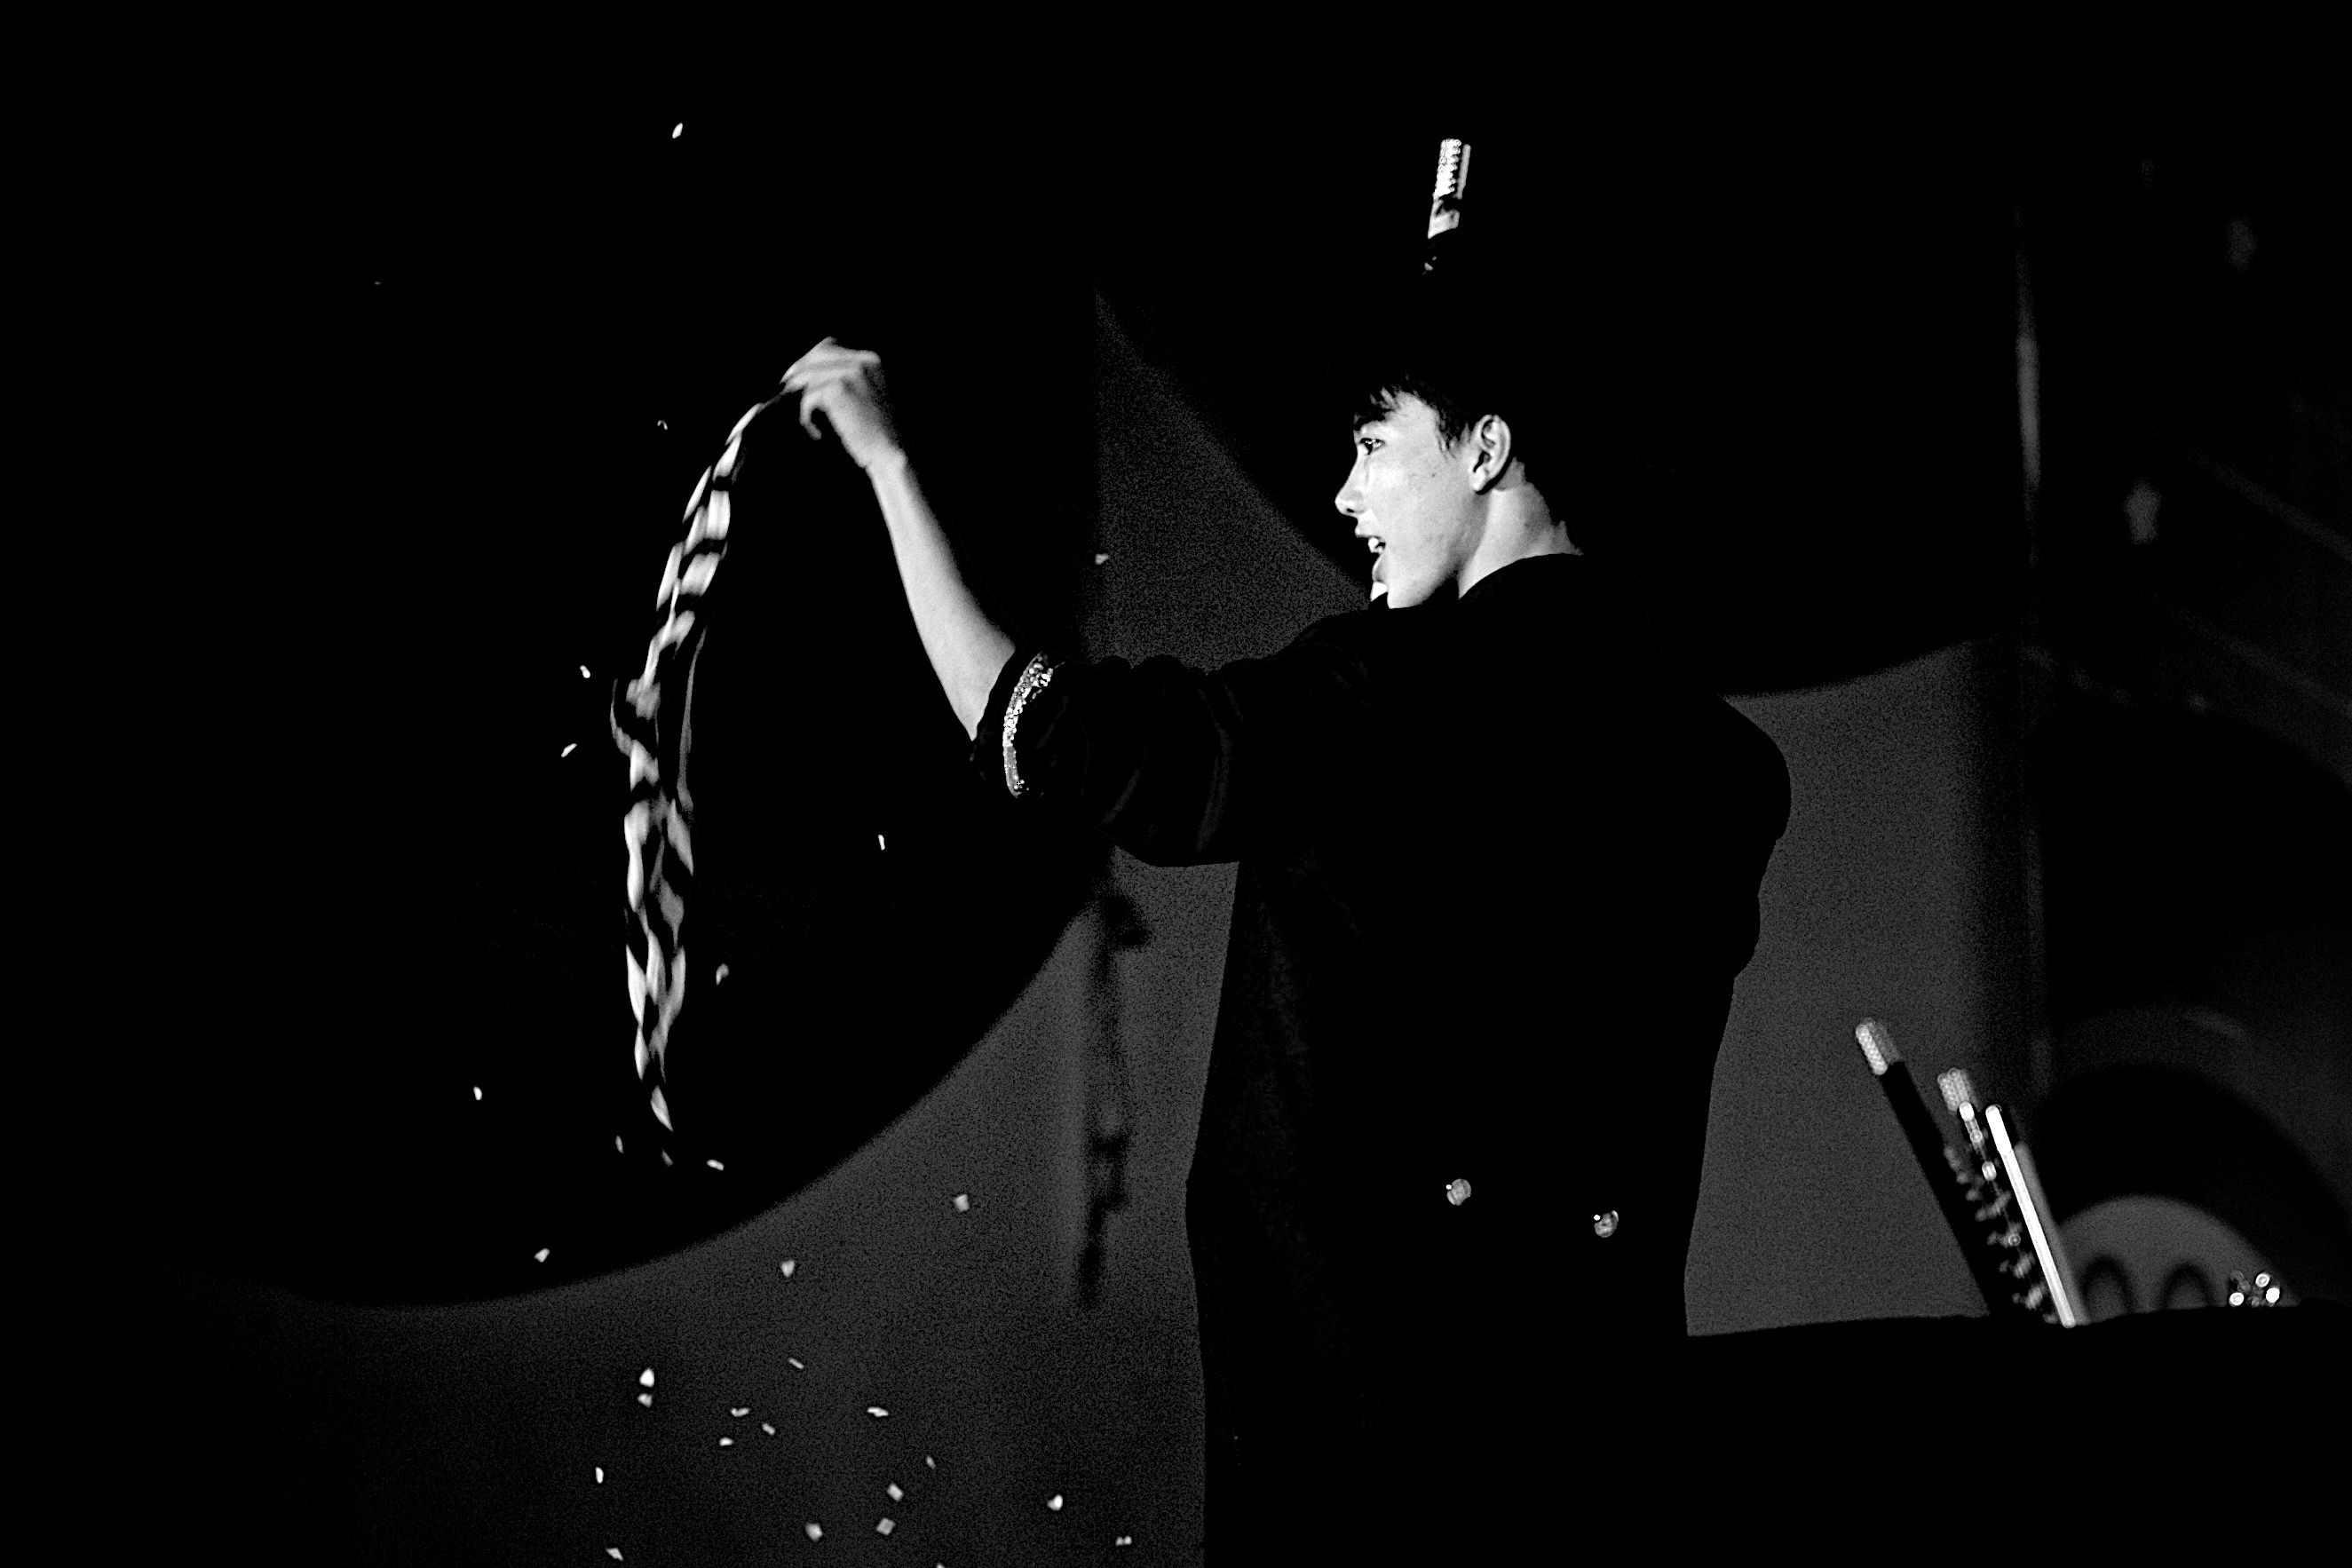
light, black and white, white, night, play, band, student, darkness, black, monochrome, stage, performance, university, singing, collage, china, guangzhou, monochrome photography, film noir